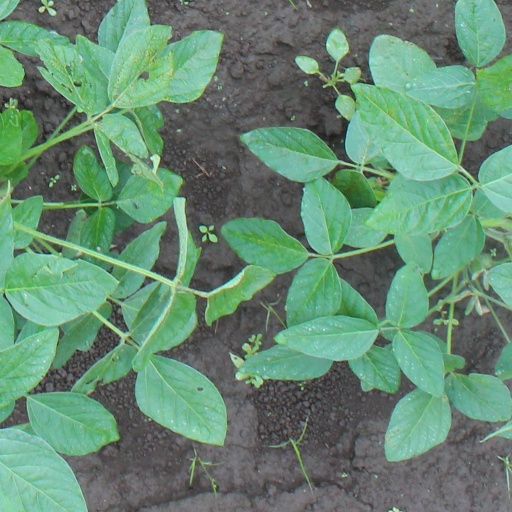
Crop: soybean